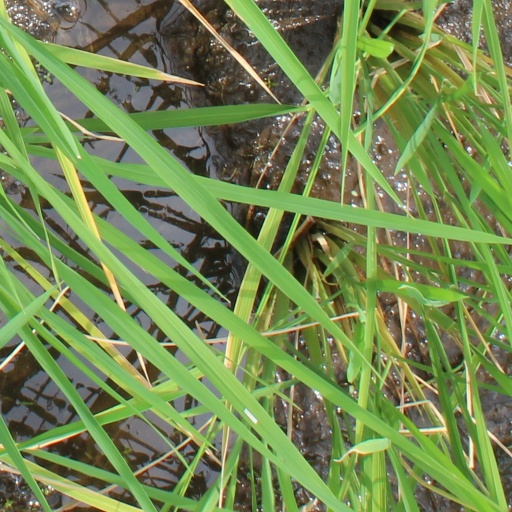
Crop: rice